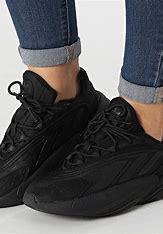
Brand: Adidas
Model: Ozelia